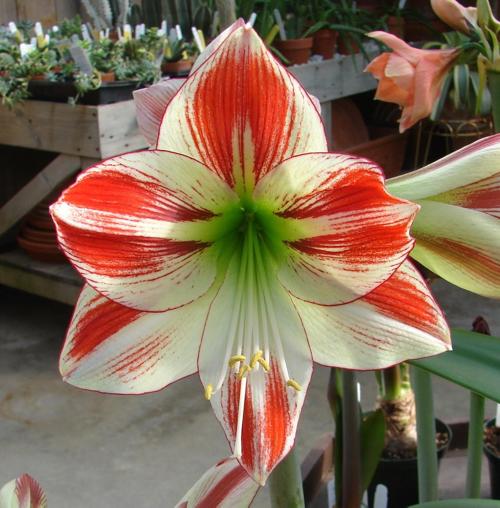
Label: hippeastrum